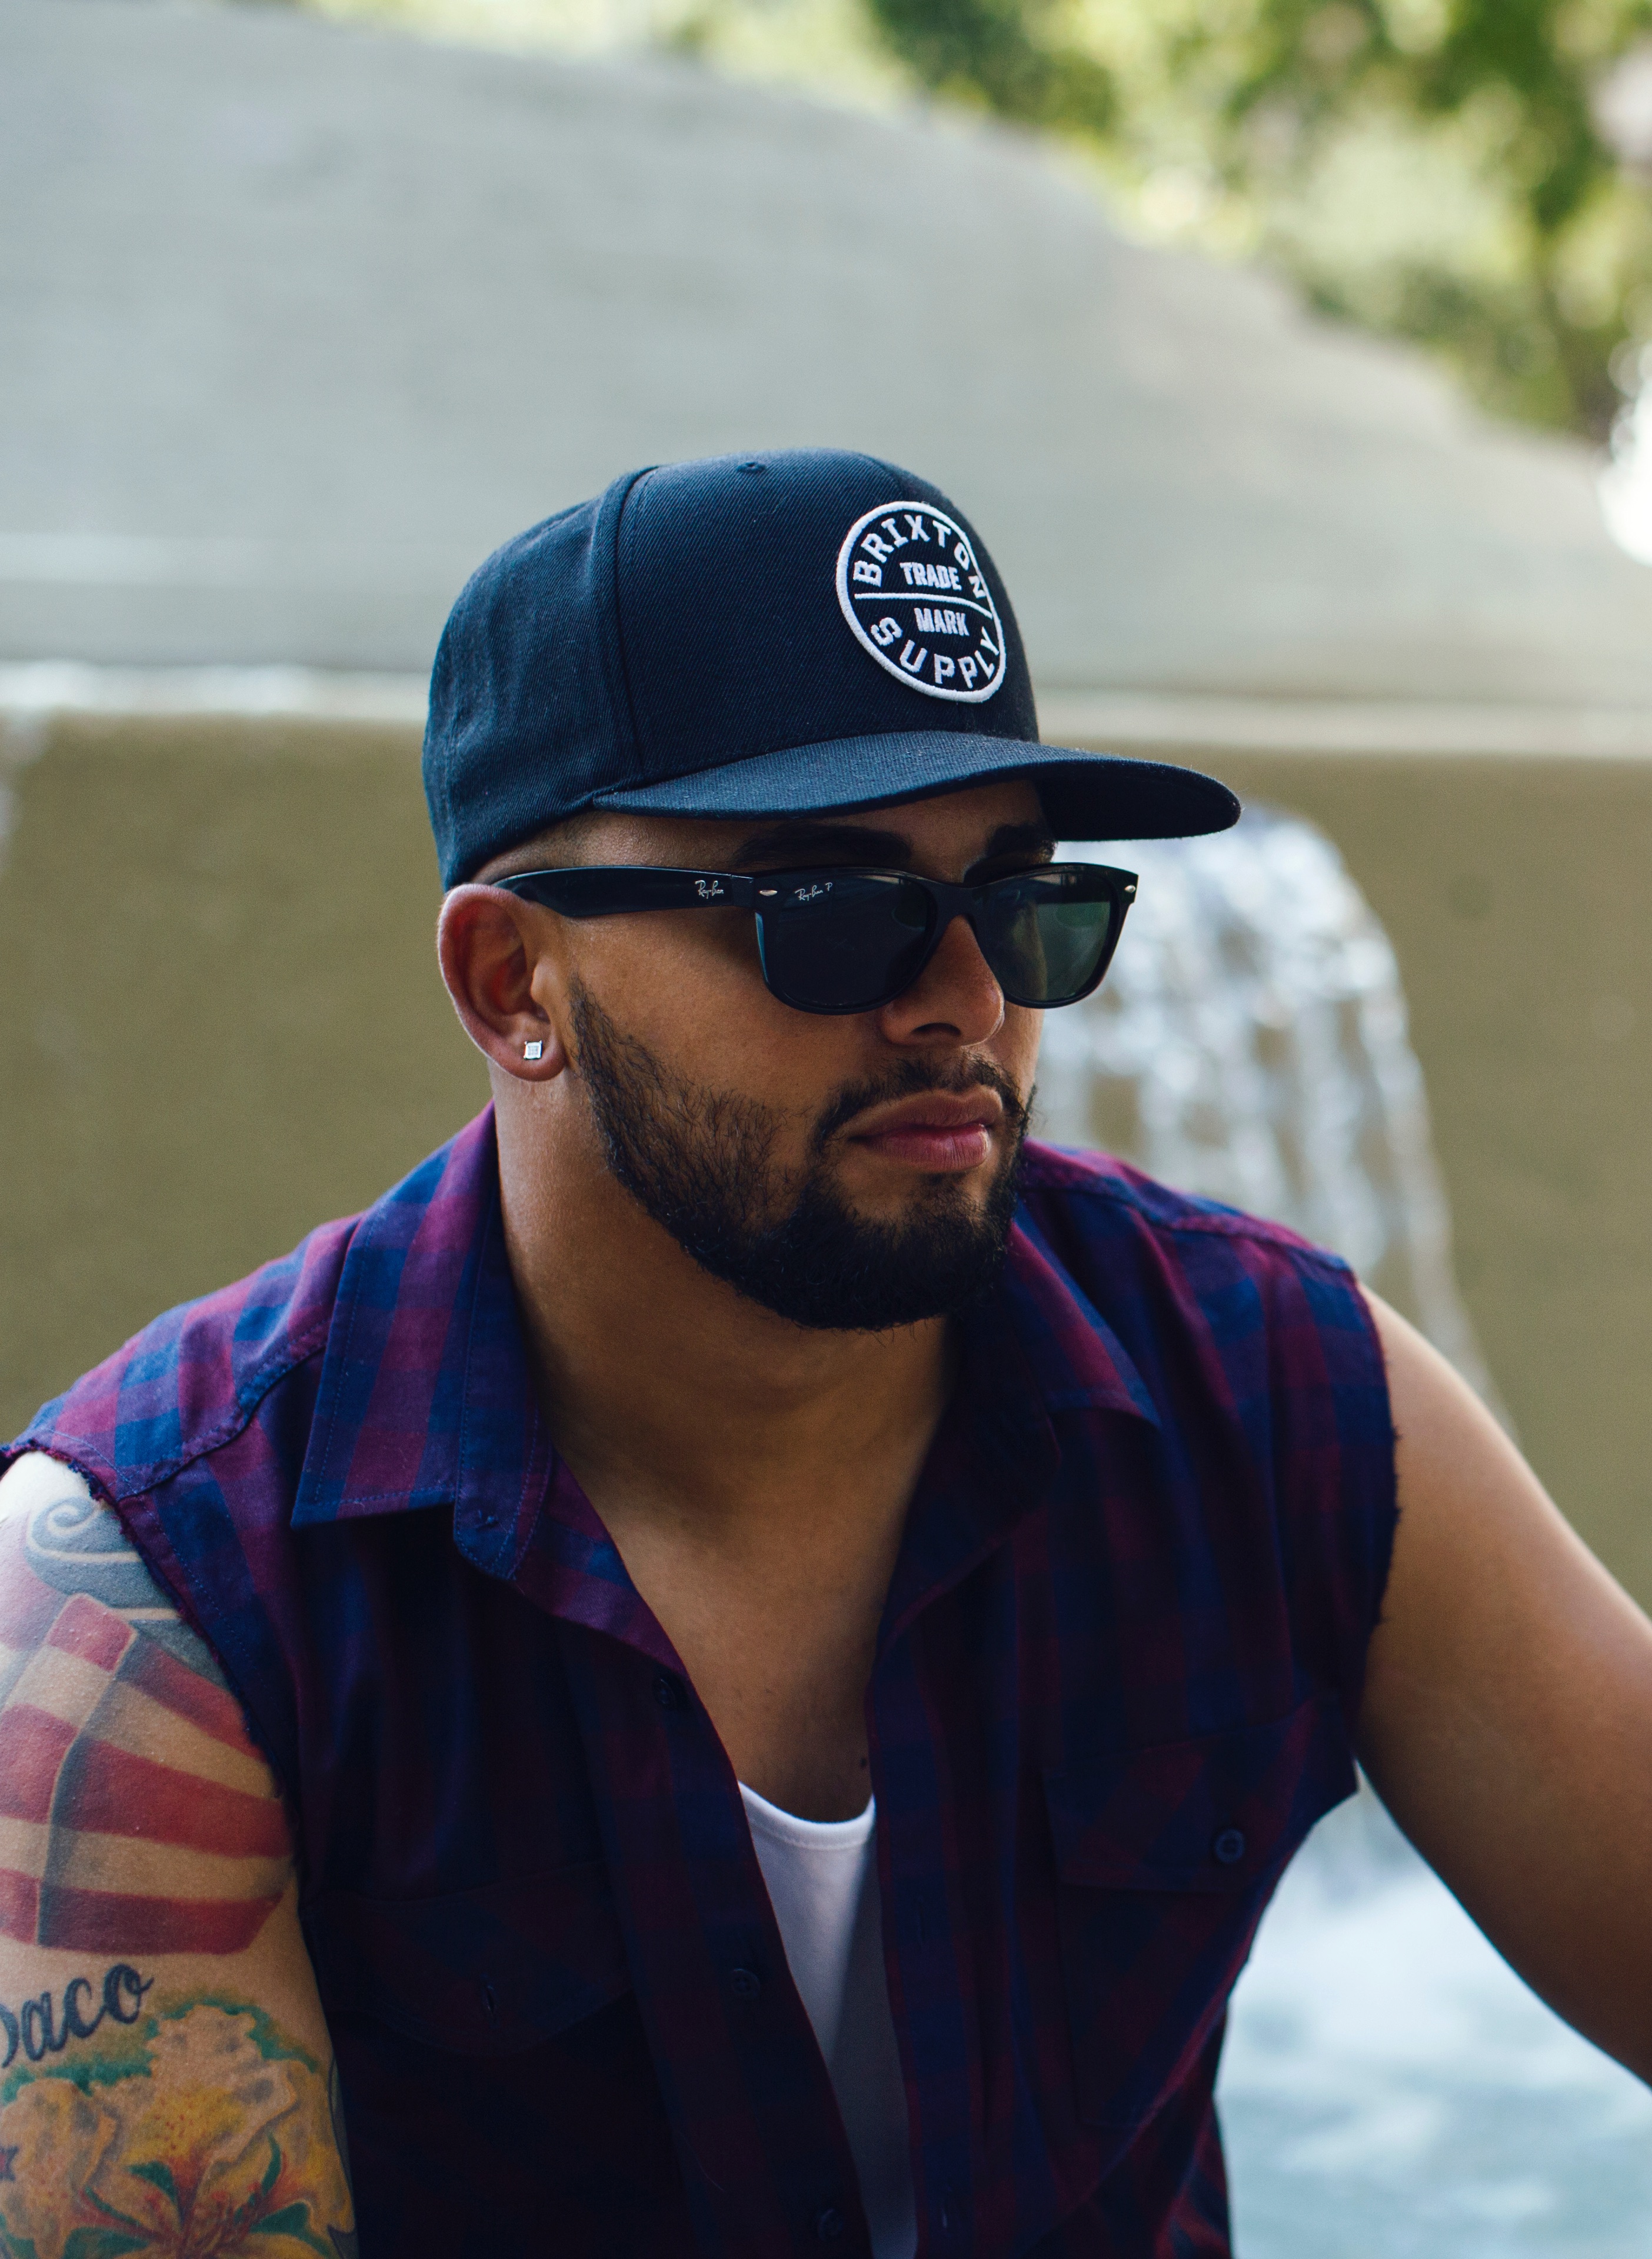
man, person, male, spring, blue, jockey, facial hair